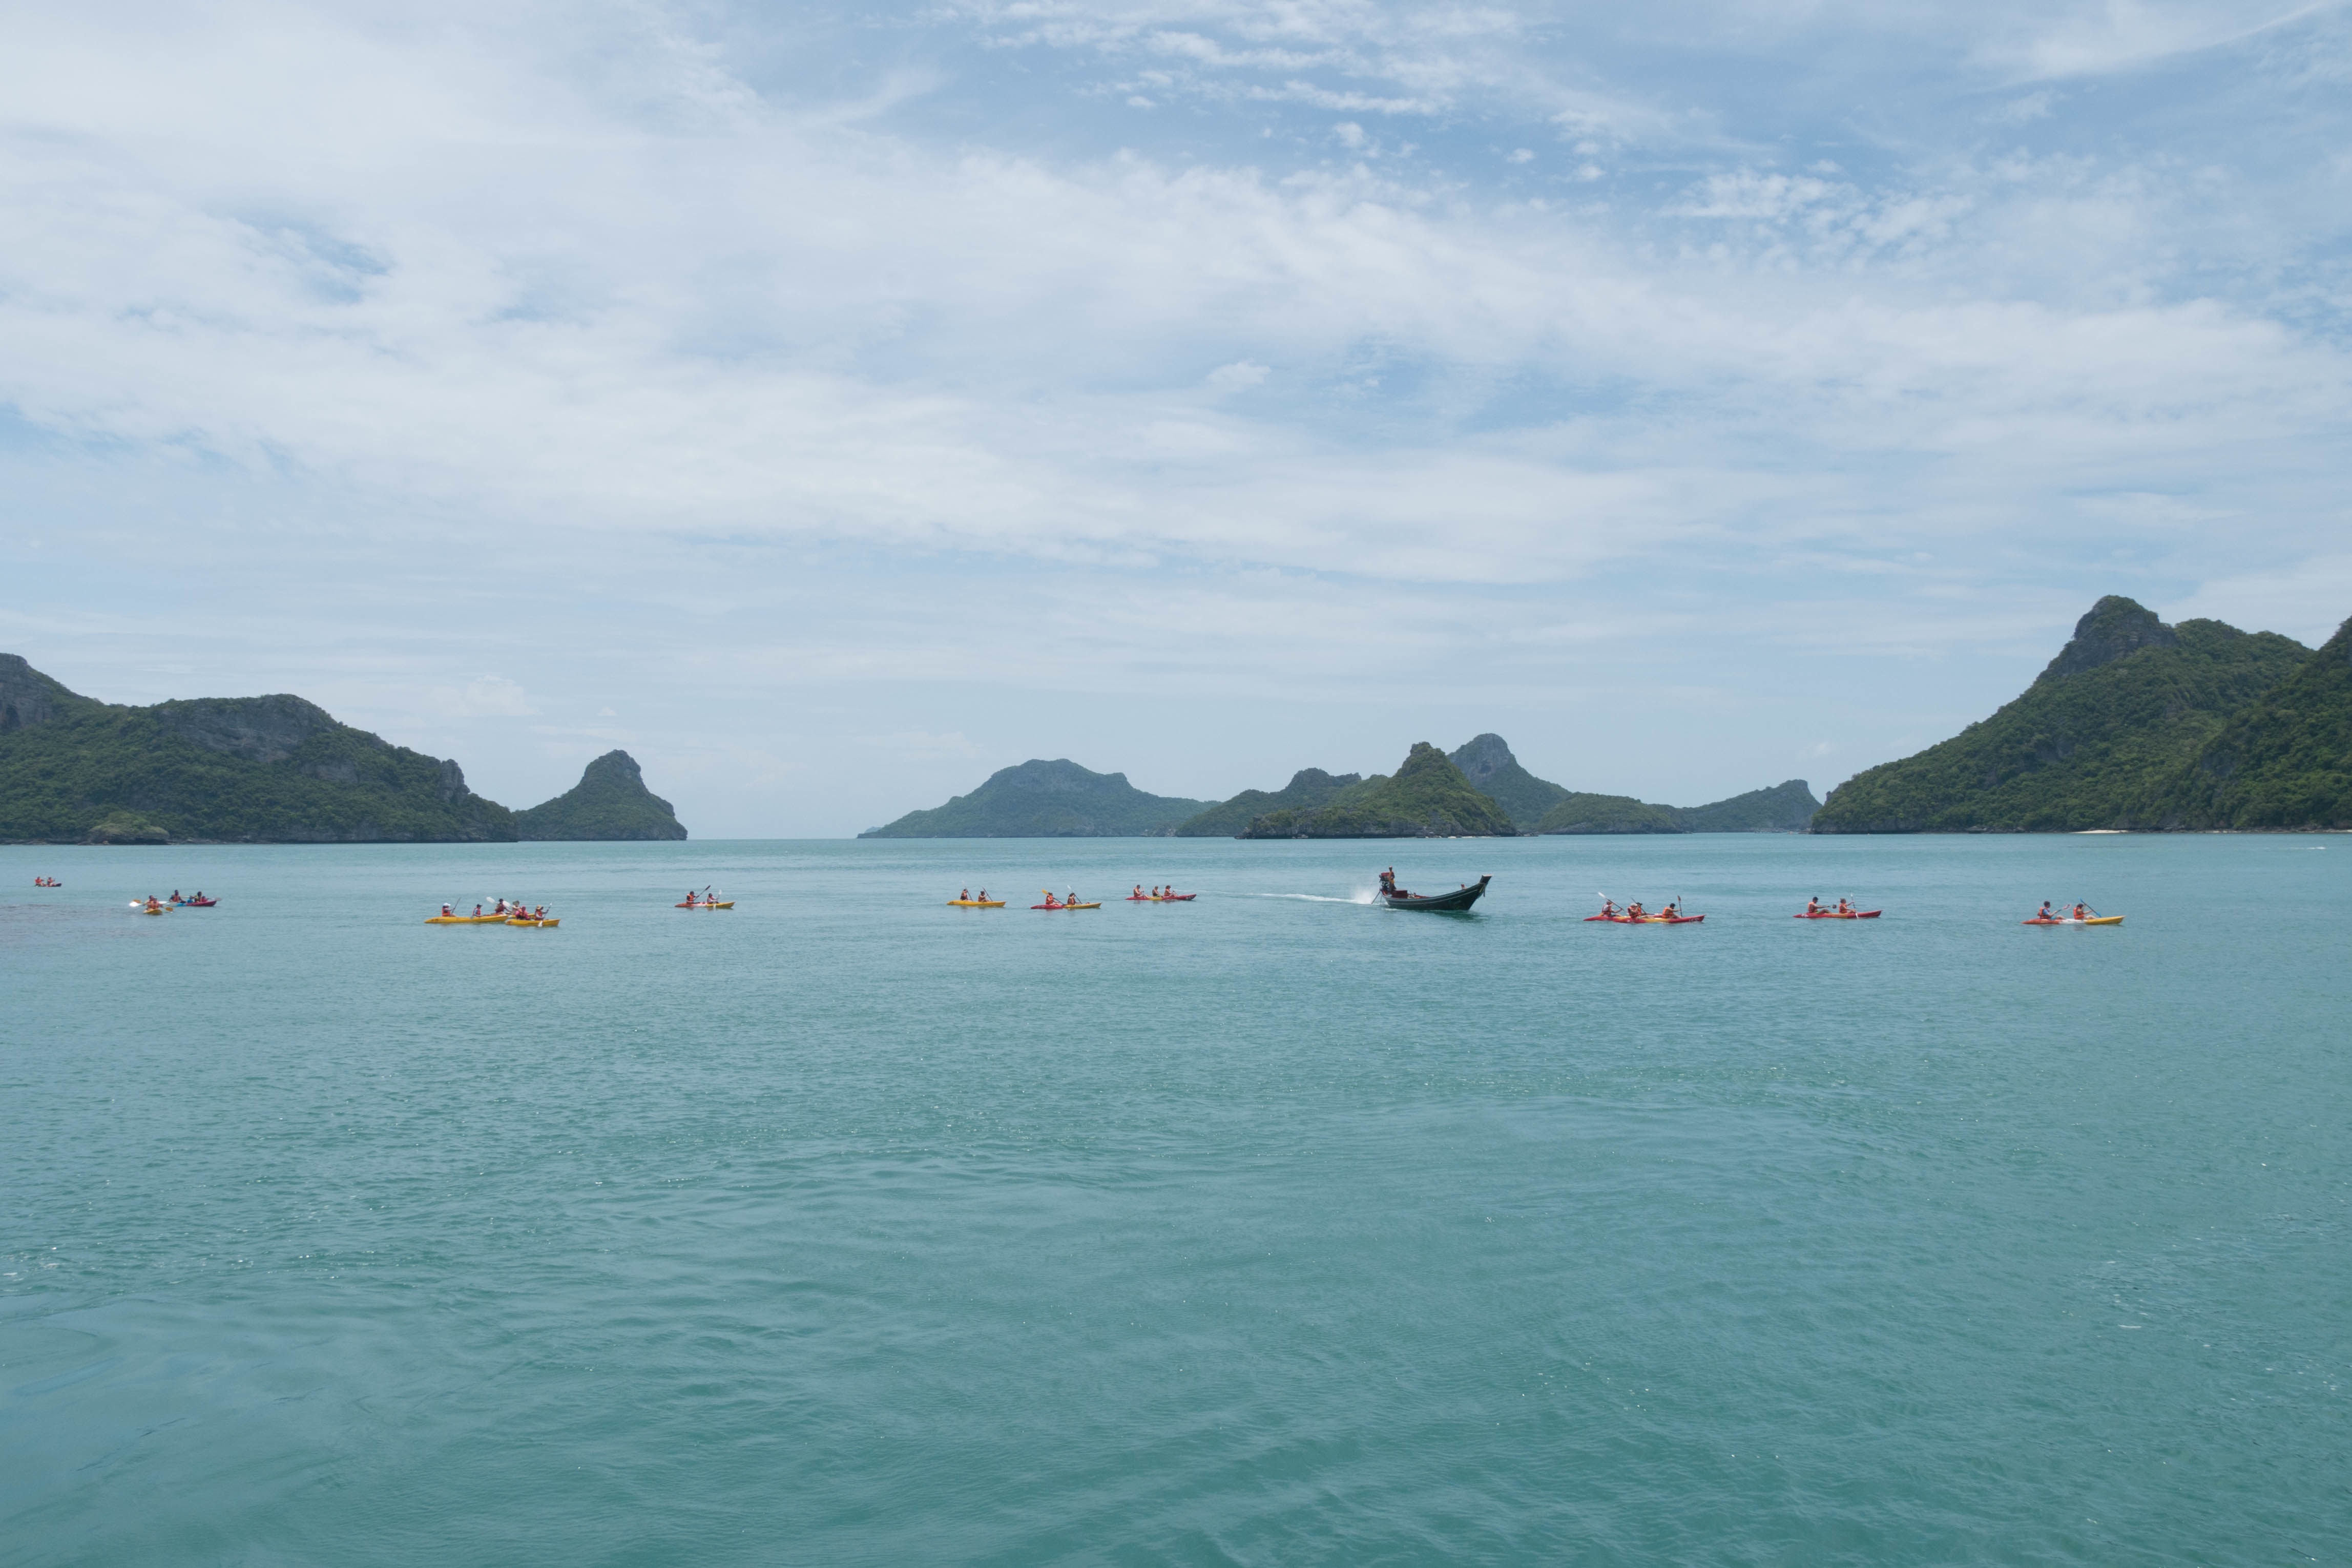
beach, sea, coast, shore, lake, vacation, cove, vehicle, bay, island, reservoir, body of water, boating, archipelago, cape, islet, landform